Sir Lancelot (singer)

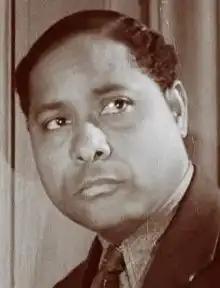
Publicity Photo of Sir Lancelot

Lancelot Victor Edward Pinard (March 24, 1902 – March 12, 2001) was a calypso singer and actor who used the name Sir Lancelot. Sir Lancelot played a major role in popularizing calypso in North America, and Harry Belafonte acknowledged him as an inspiration and major influence.